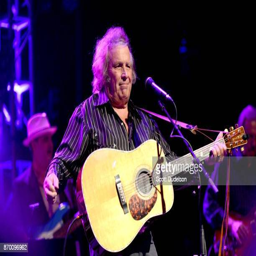
folk rock artist performs onstage